Stock (firearms)

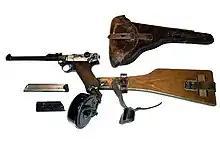
The Luger Artillery Pistol with its wooden holster attached

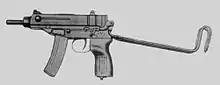
The CZ Škorpion with its folding wire stock extended.

Many handguns also support the use of shoulder stocks to handle recoil. An example is the Luger P08 "Artillery Pistol", which has a wooden factory holster that can be attached to the pistol grip and used as an improvised buttstock. Some aftermarket manufacturers also make accessories for popular semi-automatic pistols such as Glocks, including grip modules that have built-on folding stocks, or even "conversion kits" that allow the pistol to be mounted into a carbine-shaped enclosure with a shoulder stock.